Battery regenerator

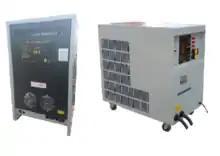
Battery regenerator

When batteries are stored in an uncharged state for an extended period, lead-sulfur deposits form and harden on the lead plates inside the battery. This causes what is known as a "sulfated battery," which will no longer charge to its original capacity. Regenerators send pulses of electric current through the battery, which in some cases may cause the sulfate to flake off the plates and eventually dissolve.